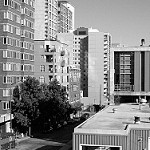
Label: B & W